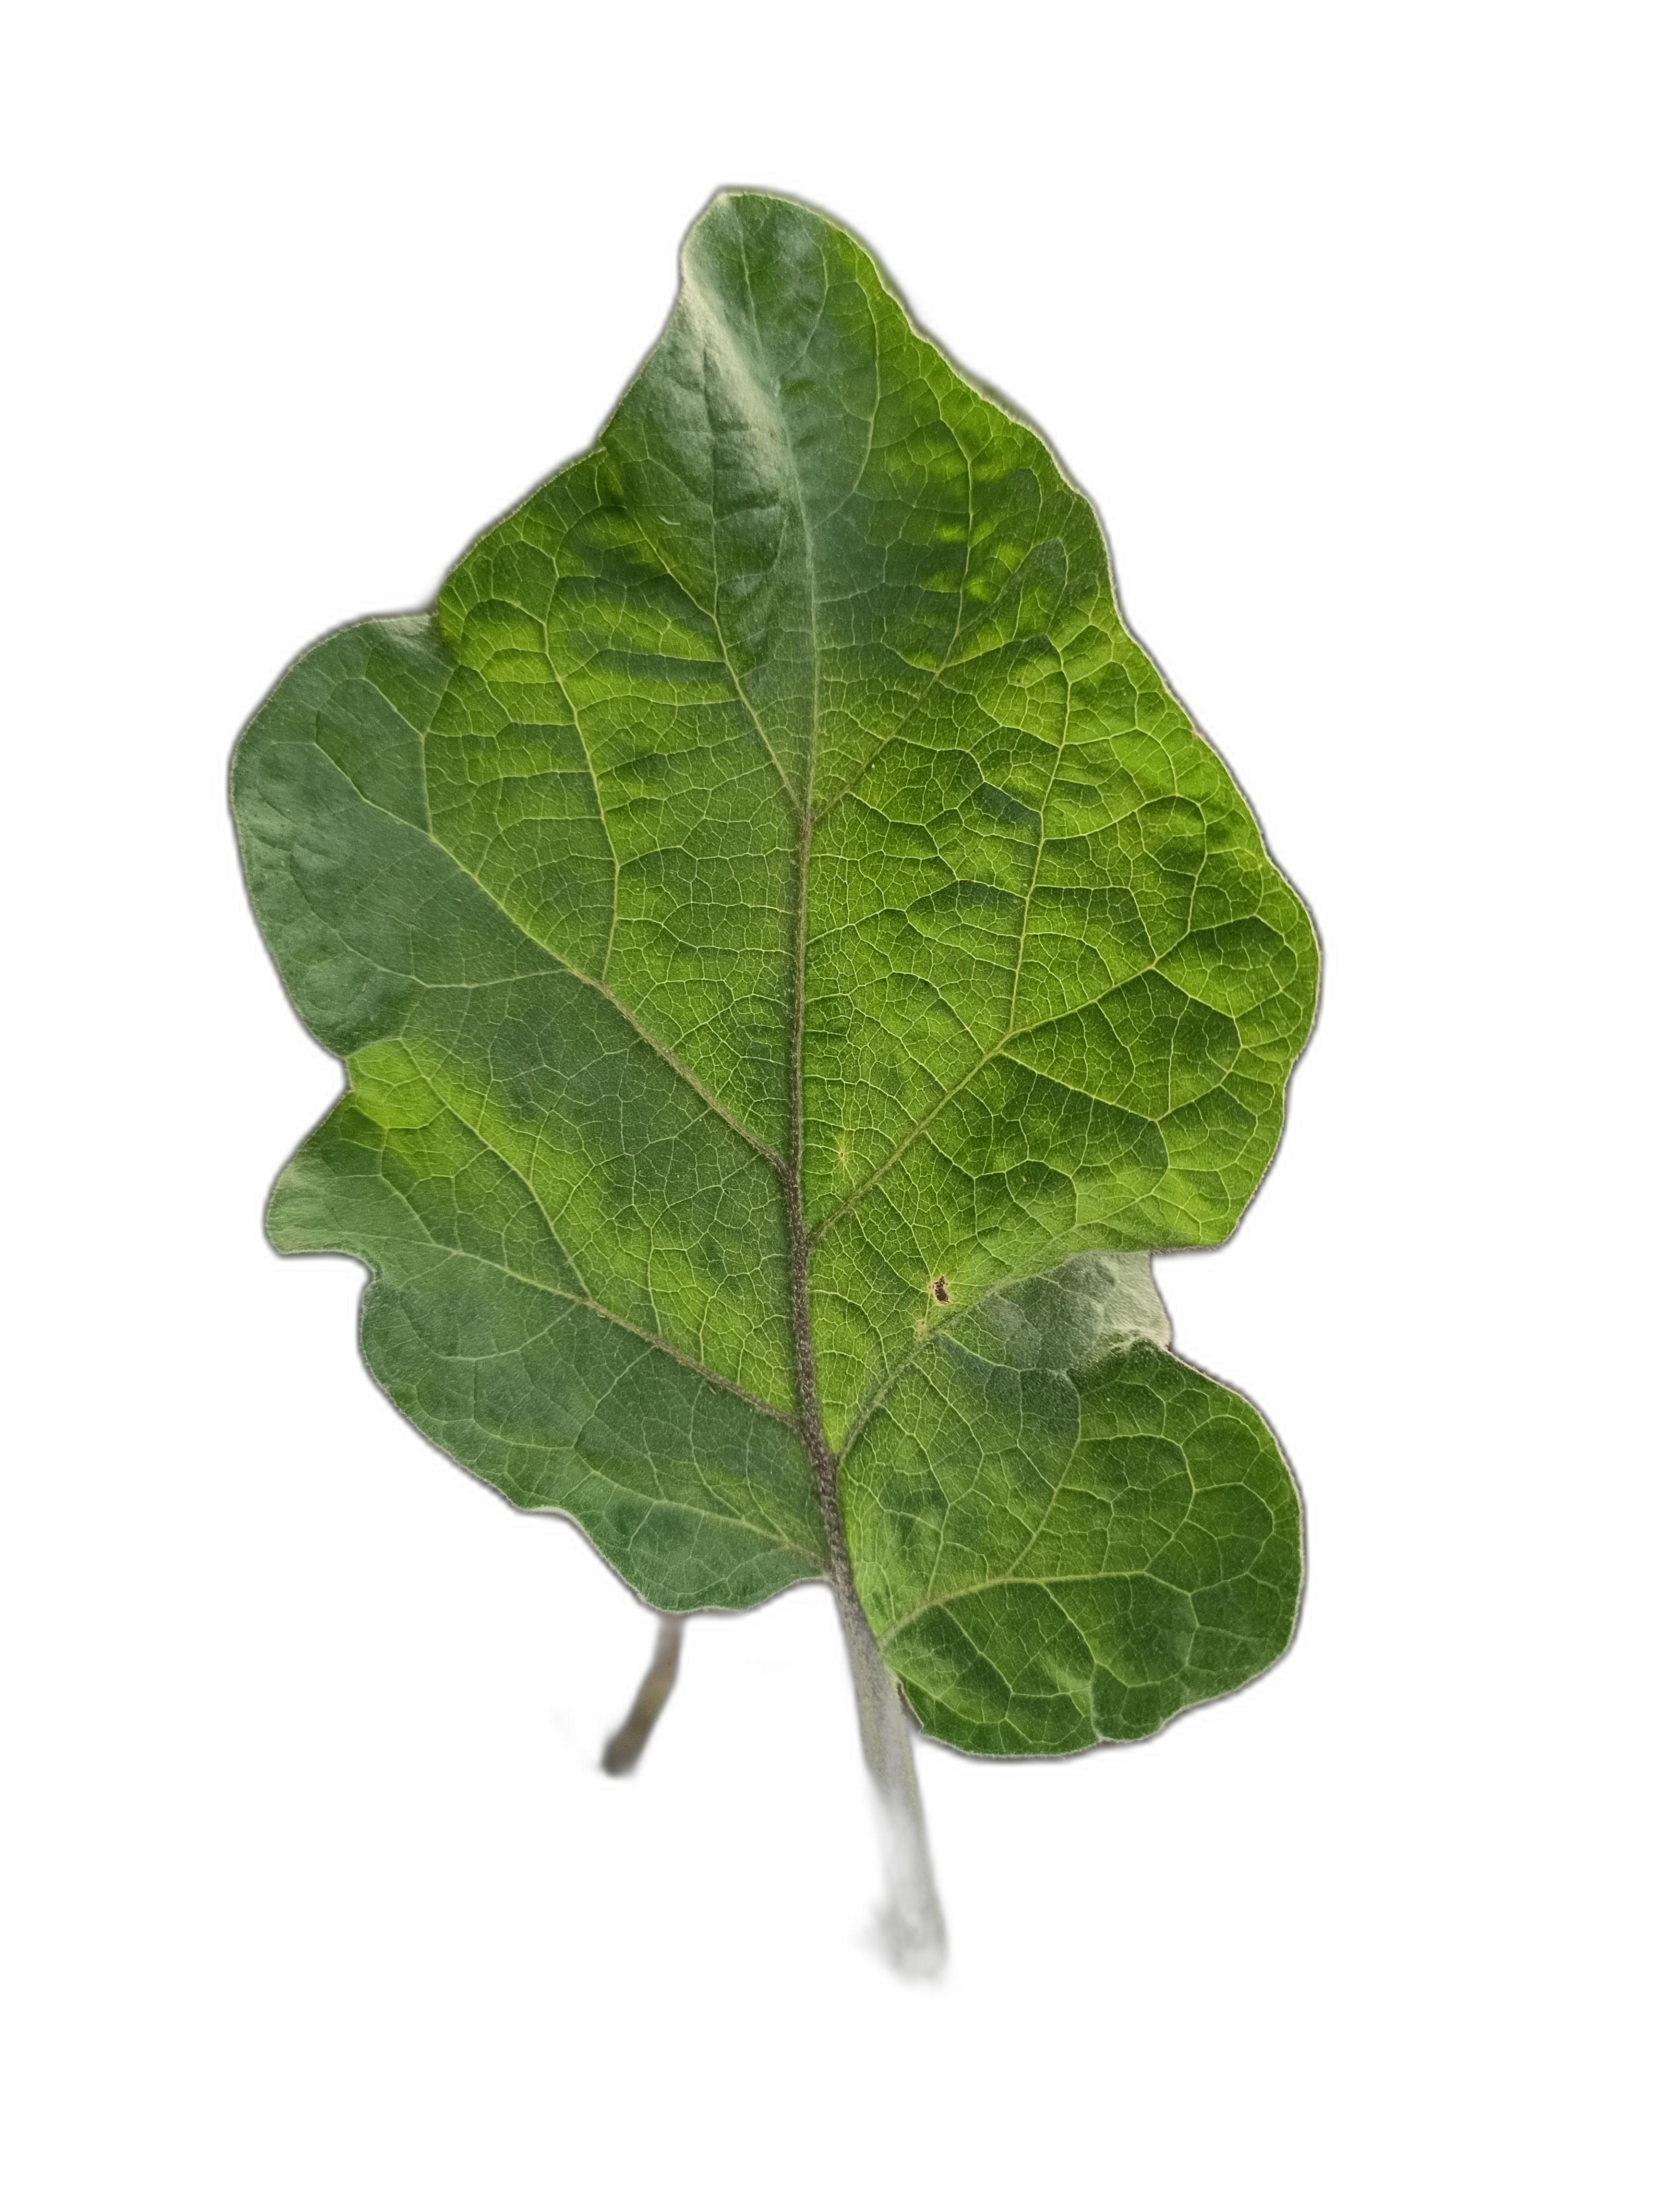
Label: Healthy Leaf